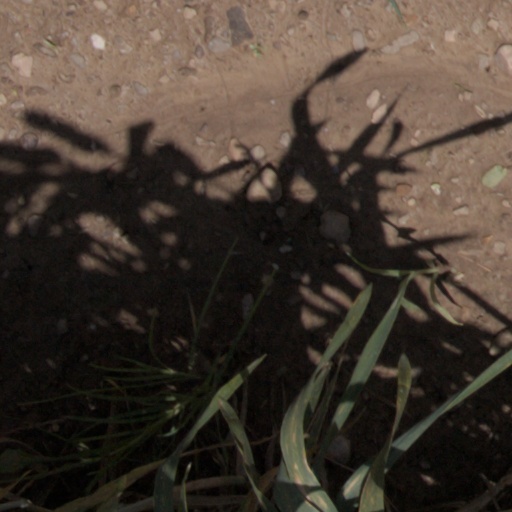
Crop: wheat